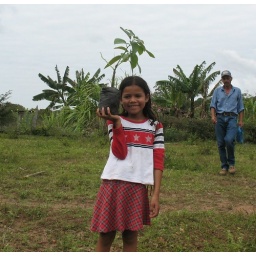
Students in Honduras planting fruit trees - mango